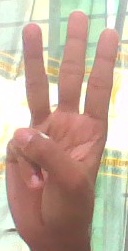
ASL sign: W